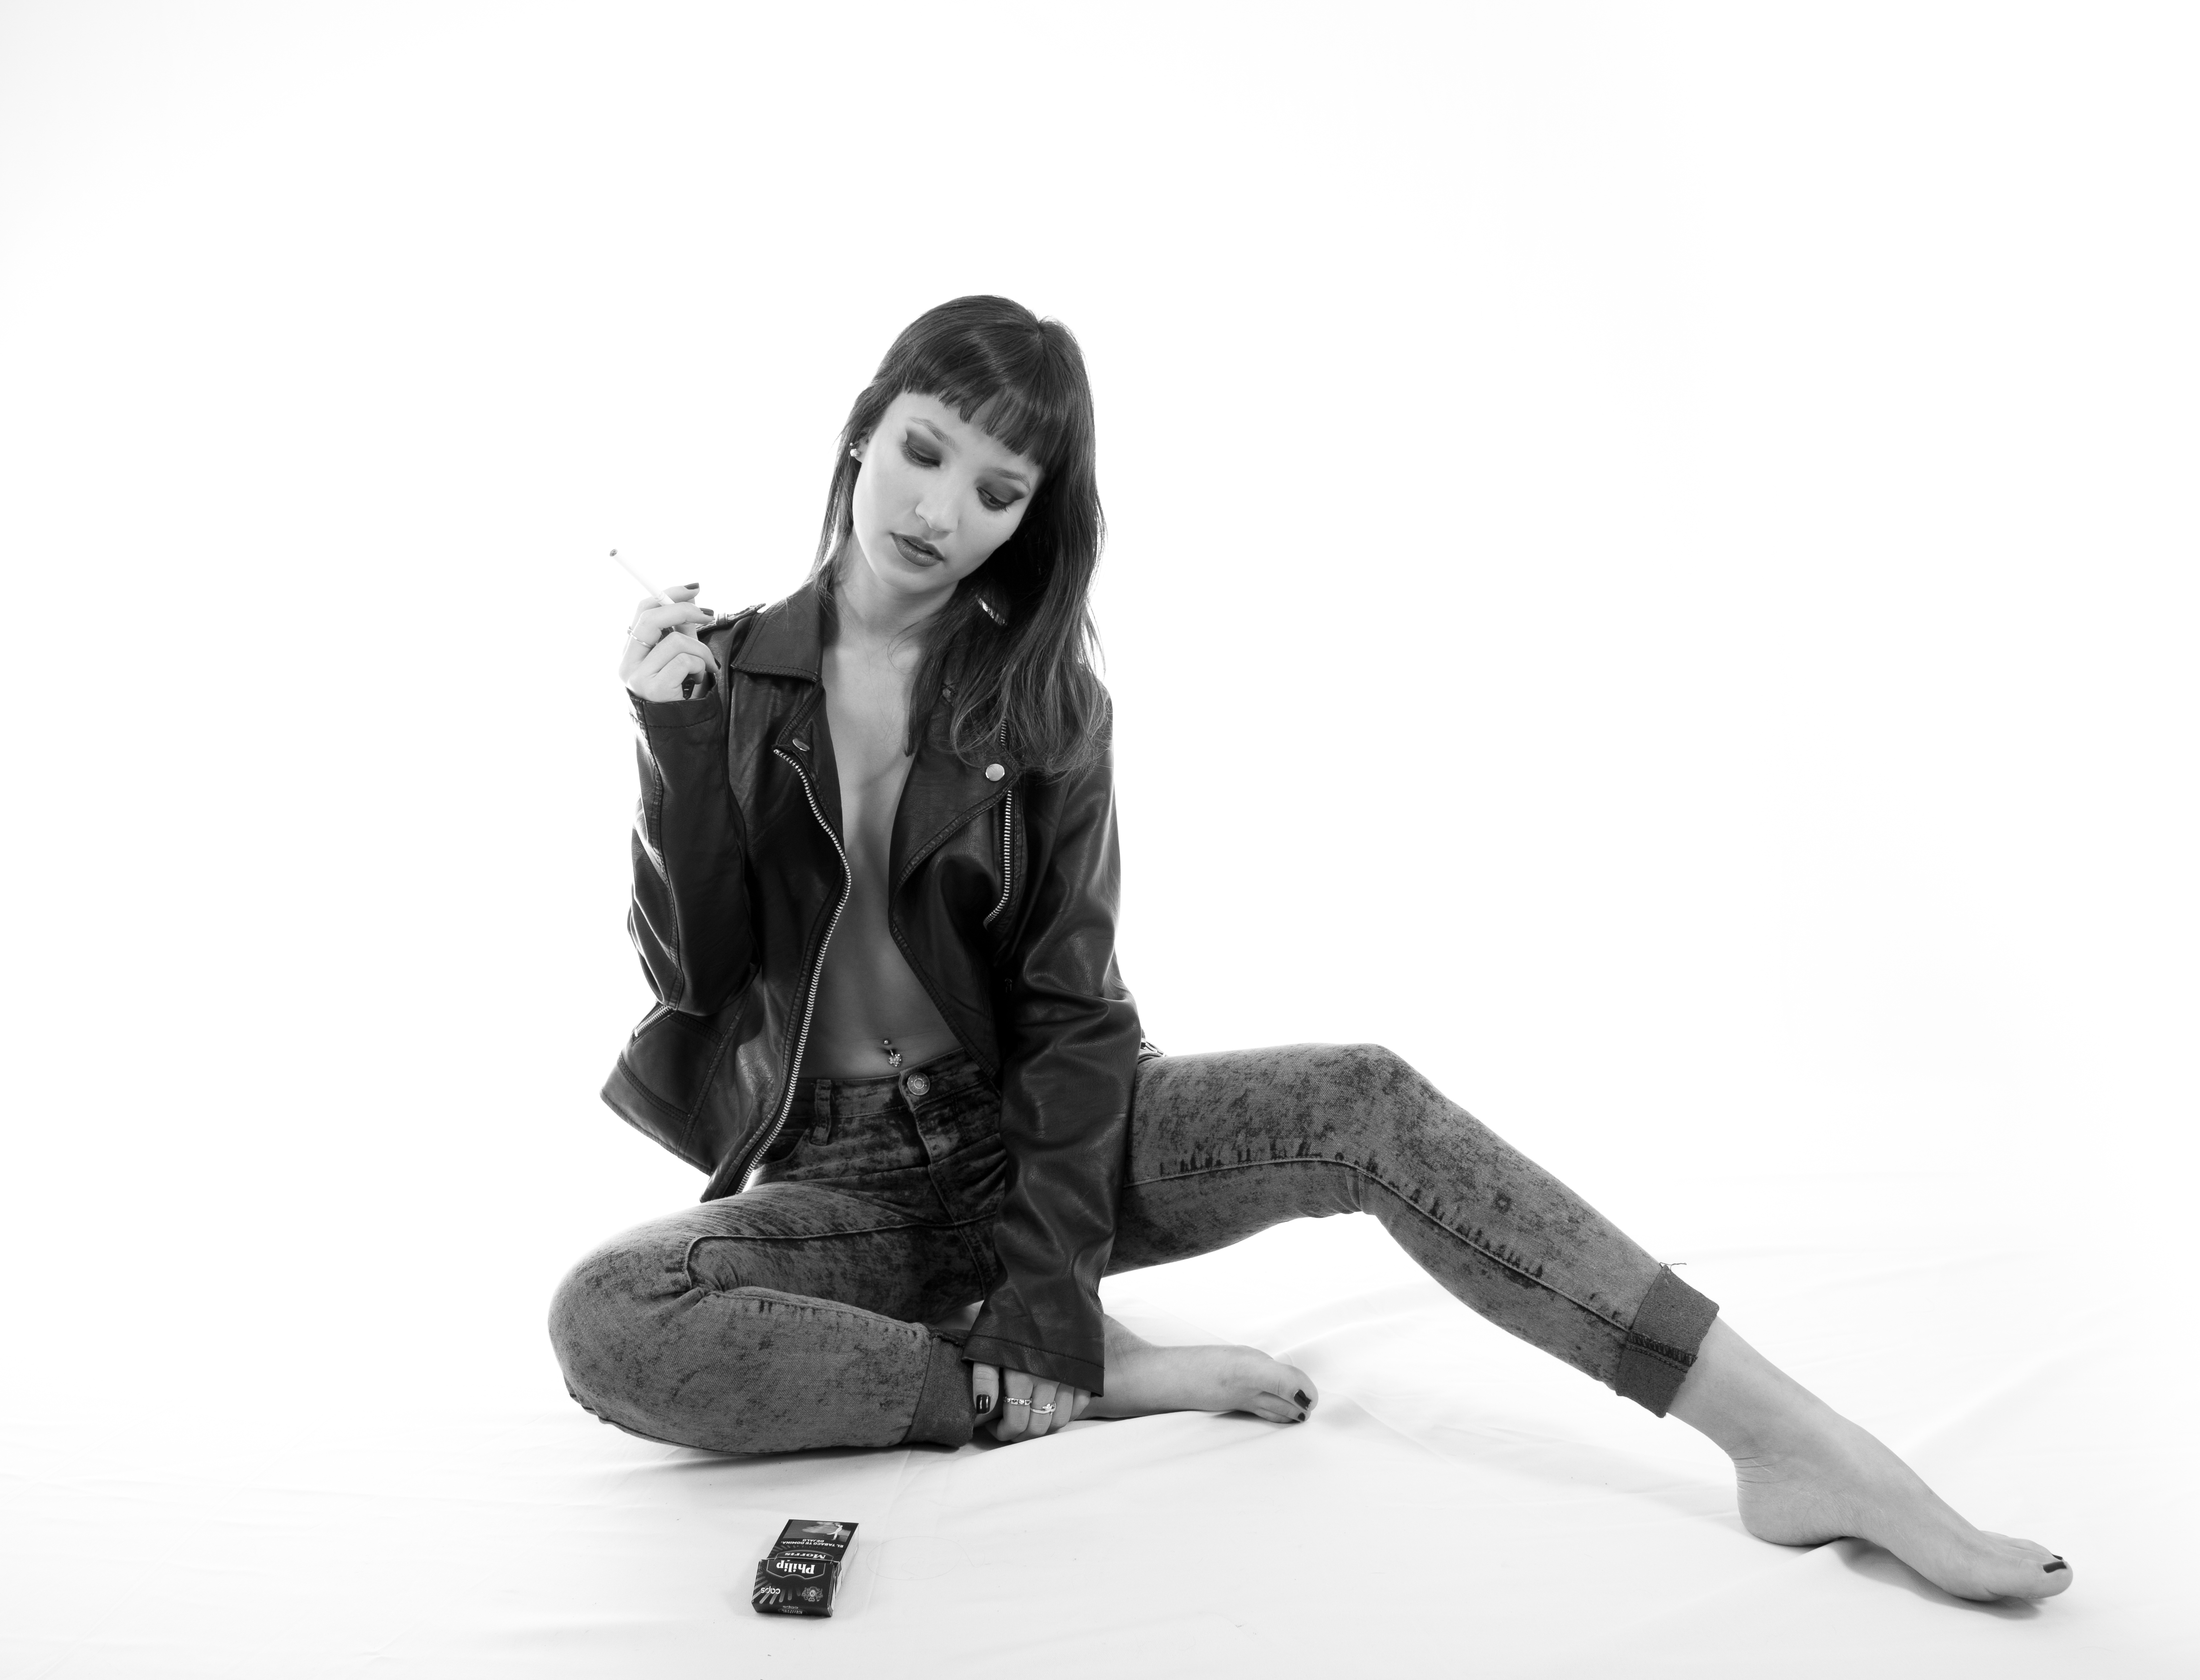
black and white, girl, leather, model, sitting, canon, monochrome, outerwear, women, canon6d, sexy, argentina, buenosaires, ar, charo, canon24105, photo shoot, monochrome photography, human positions